RBU-1200

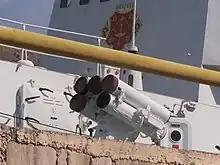
RBU-1200 on a Pauk-class corvette

The RBU-1200 (Russian: Реактивно-Бомбовая Установка, Reaktivno-Bombovaja Ustanovka; reaction engine-bomb installation & Смерч; waterspout) is a anti-submarine rocket launcher. The weapon system is remotely similar to the British Hedgehog anti submarine mortar launcher from the Second World War.